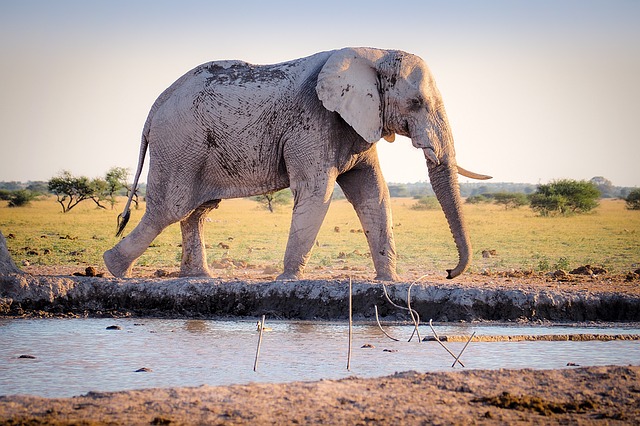
Label: elephant